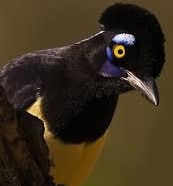
Species: PLUSH CRESTED JAY
Scientific name: CYANOCORAX CHRYSOPS
ImageNet parent category: jay